William Lyon Mackenzie King

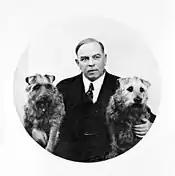
King with his two dogs, 1938

With his health declining, King declared in May 1948 that he would not be Liberal leader going in the next election. The August 1948 convention (held exactly 29 years after King became Liberal leader) picked St. Laurent, King's personal choice, as the new leader of the Liberal Party. Three months later, on November 15, King retired after years as prime minister. King was the longest-serving prime minister in Canadian history; he also served in the most parliaments (six, in three non-consecutive periods) as prime minister.